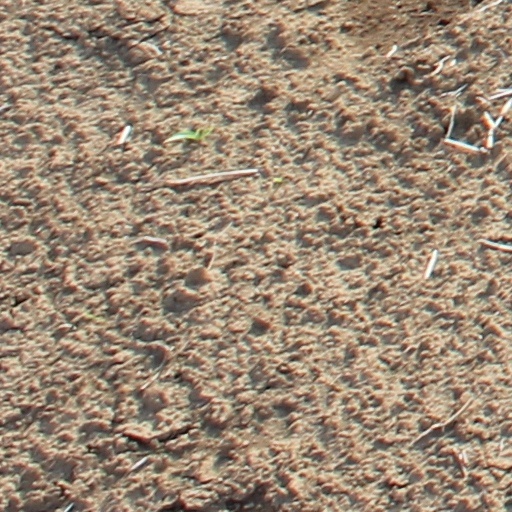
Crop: wheat